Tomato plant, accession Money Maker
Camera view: bottom (45 deg); turntable rotation: 60 degrees
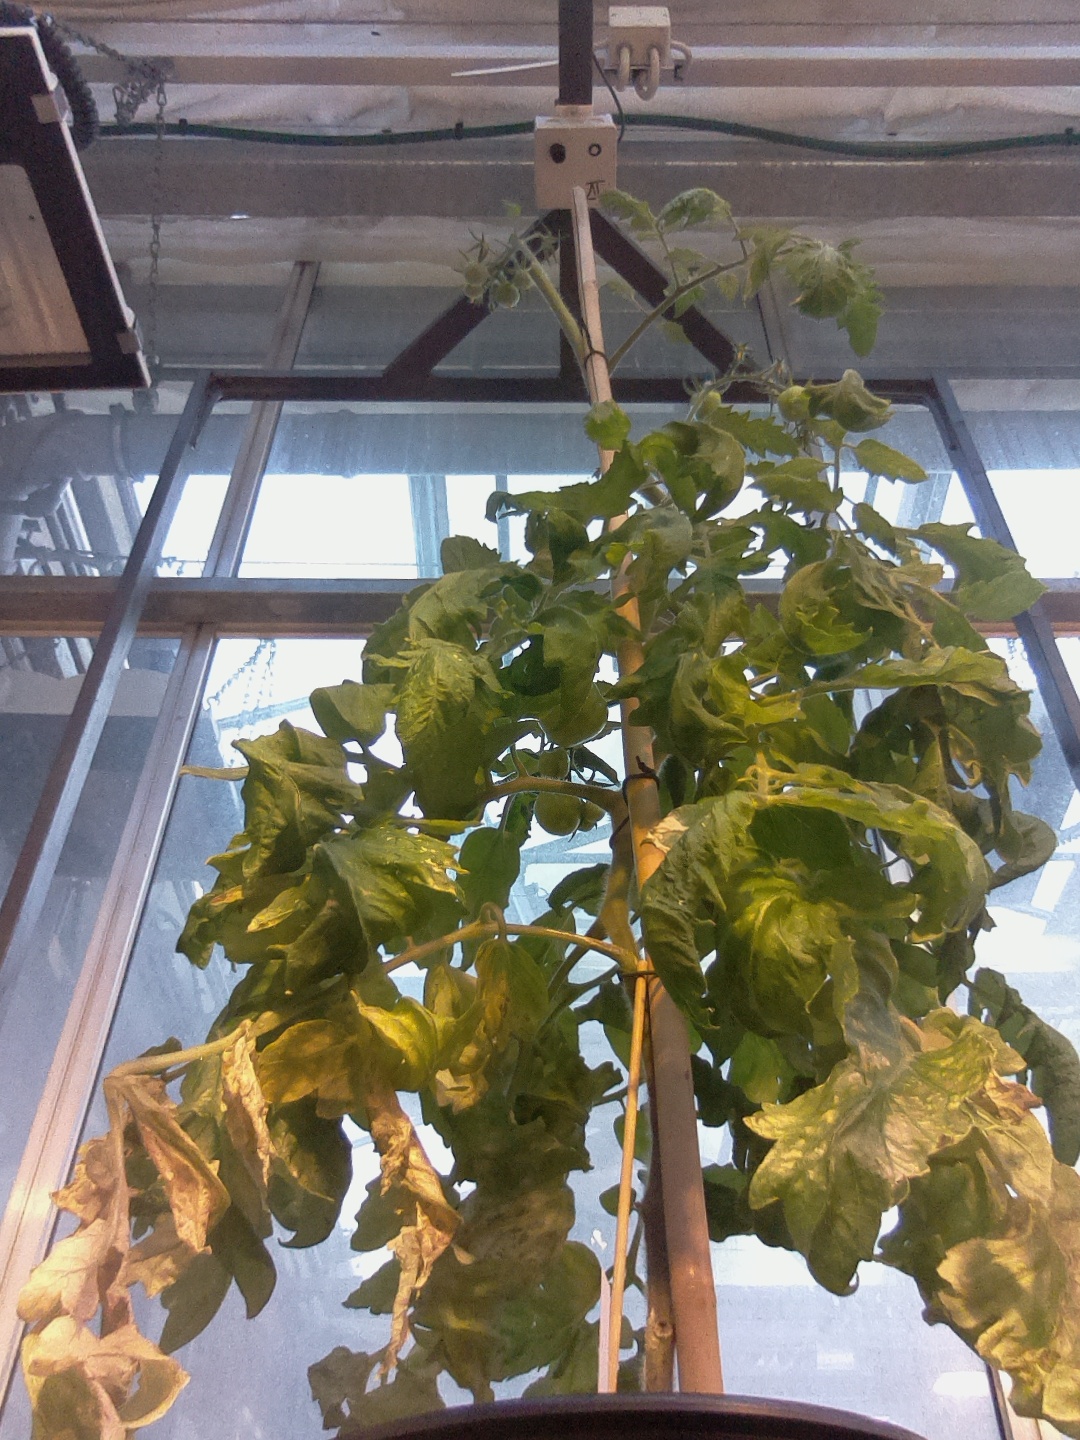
BBCH growth stage 78: 80% -90% of final fruit size